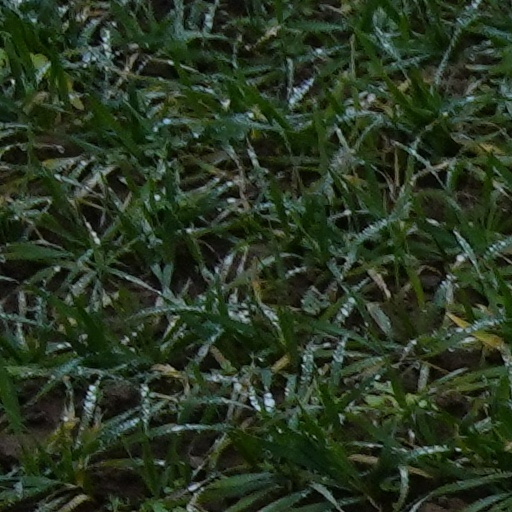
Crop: wheat